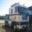
Label: truck